Cilia Flores

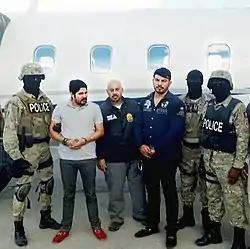
Efraín Antonio Campo Flores and Francisco Flores de Freitas after their arrest by the United States Drug Enforcement Administration on 10 November 2015.

Flores was accused of nepotism with individuals claiming that several of her close relatives became employees of the National Assembly while she was a deputy. According to "Tal Cual", 16 relatives of Flores were in an office while she was in the National Assembly. Flores responded to the reporters who shared the nepotism allegations stating it was part of a smear campaign, calling them "mercenaries of the pen". Both opposition and members of the government denounced the alleged nepotism calling it an injustice, with one PSUV member taking the allegations to Venezuela's Ministry of Labour. In 2012, relatives of Flores were removed from office though some received other occupations in the government a year later.